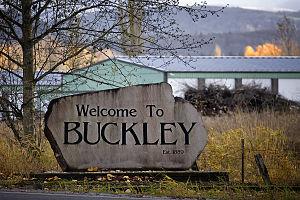
Buckley est une ville du comté de Pierce dans l'état de Washington.